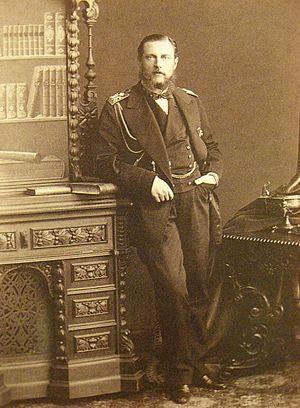
Constantin Nikolaïevitch de Russie, grand-duc de Russie, né le 9 septembre 1827 à Saint-Pétersbourg et décédé le 13 janvier 1892, à Pavlovsk, en Russie, est un membre de la Maison Romanov, grand-amiral de la Flotte impériale russe, chef du Département de la marine impériale russe et président du Conseil d'Empire.